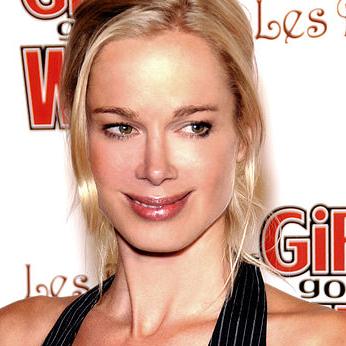
Age: 37